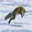
Label: fox